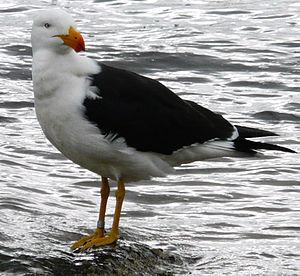
Goéland est un nom vernaculaire ambigu désignant les espèces d'oiseaux marins de la famille des laridés appartenant au genre Larus ainsi que d'autres espèces de cette famille appartenant à d'autres genres. Sur les côtes européennes, l'espèce la plus commune est le Goéland argenté.